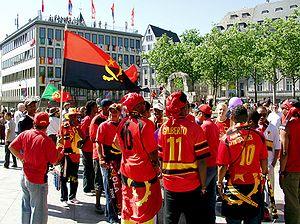
L'équipe d'Angola de football est constituée par une sélection des meilleurs joueurs angolais sous l'égide de la Fédération d'Angola de football.
L'équipe d'Angola de football s'est qualifiée pour la coupe du monde 2006 en Allemagne.